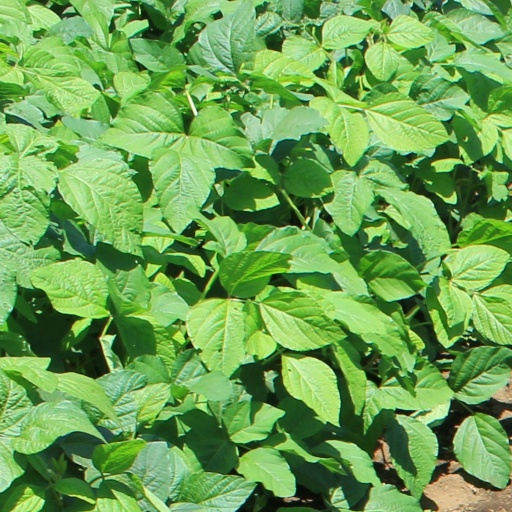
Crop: soybean